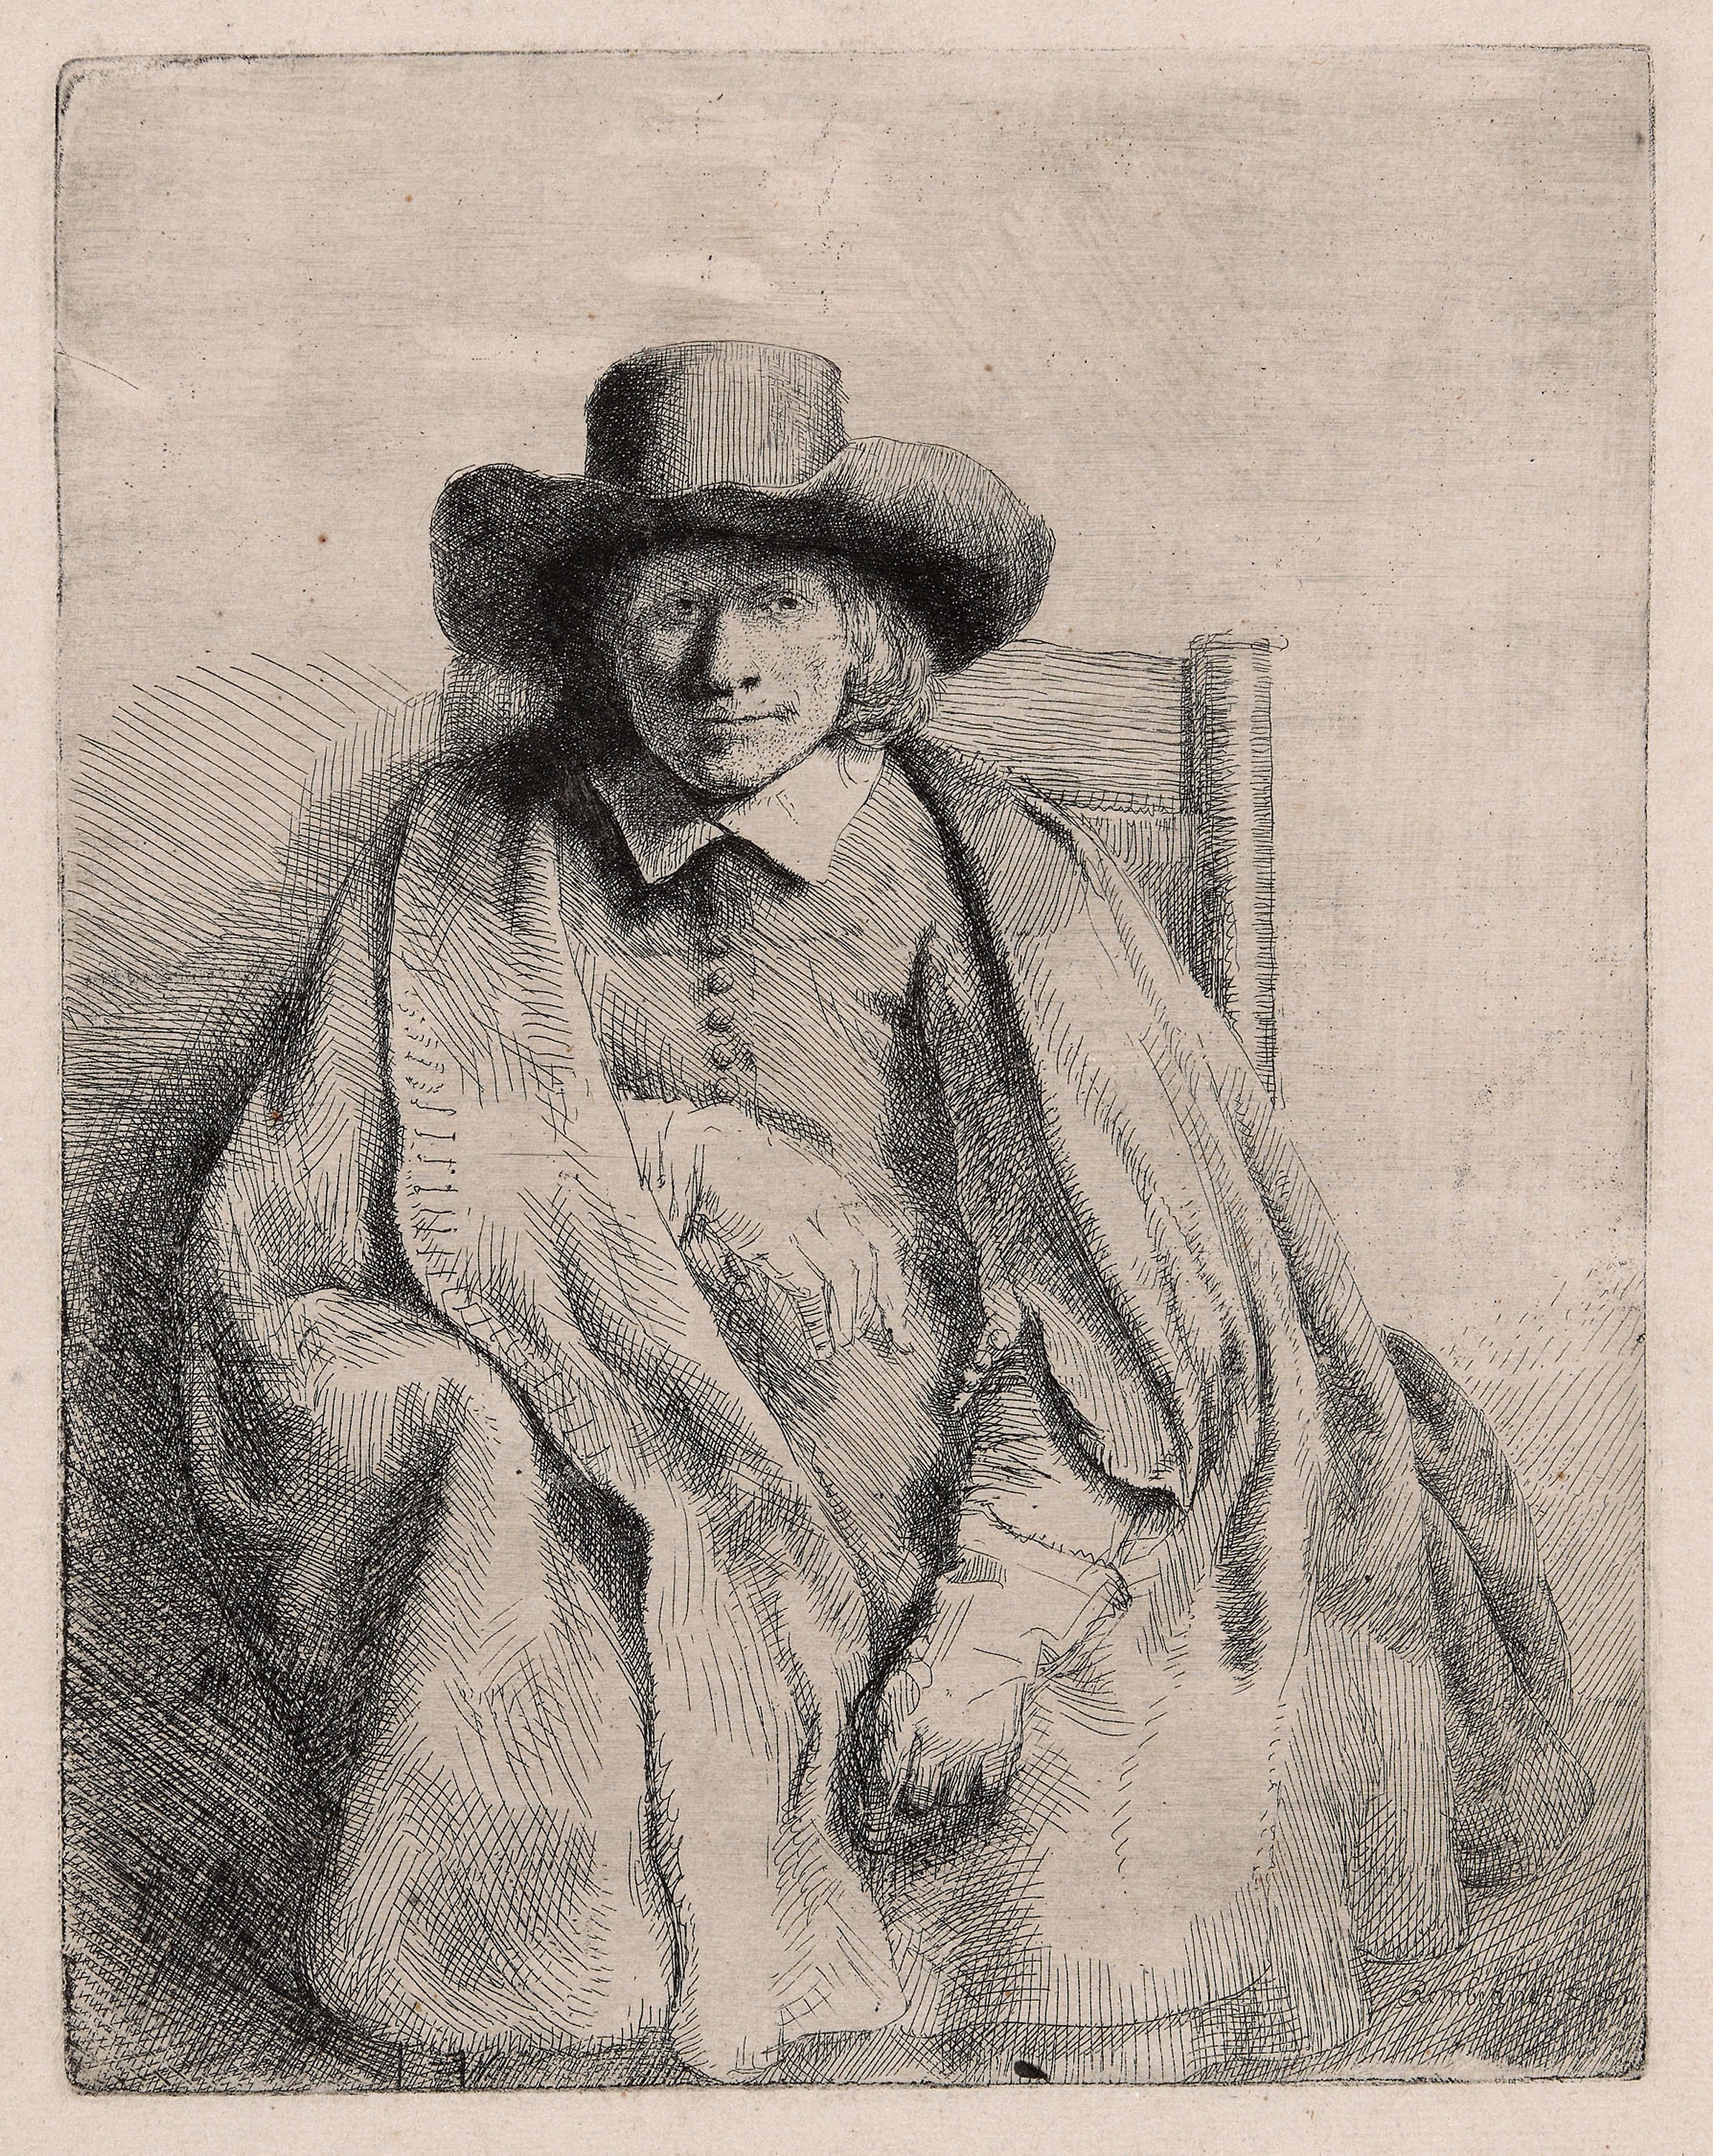
art, portrait, drawing, painting, figure drawing, artwork, self portrait, sketch, illustration, visual arts, fur, human behavior